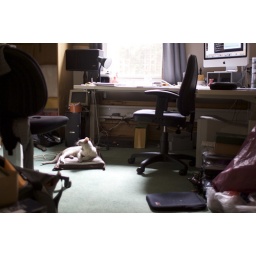
Just any old day in the now (messy) home office